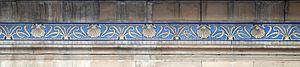
Belgique - Bruxelles - Hôtel Otlet
Cet article recense les édifices de style Art nouveau à Bruxelles, en Belgique.
L'Hôtel Otlet est un bâtiment Art nouveau édifié à Bruxelles par l'architecte Octave Van Rysselberghe avec le concours de Henry van de Velde pour la décoration intérieure.
L'Art nouveau naît en Belgique en 1893, lorsque Victor Horta construit l'Hôtel Tassel.